Kire-Uriwari Station

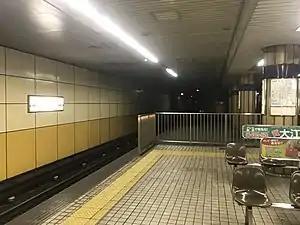

is a metro station on the Osaka Metro Tanimachi Line located in Hirano-ku, Osaka, Japan.